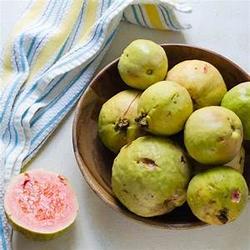
Label: Guava